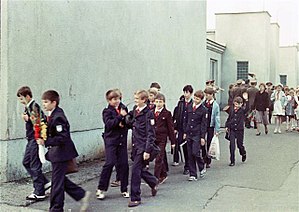
Sovjetunionen / Samfund / Uddannelsessystem
Sovjetiske skolebørn, 1985.
"Sovjetunionen var en erklæret socialistisk stat i det østlige Europa og Asien fra 1922 til 1991. Sovjetunionen var en sammenslutning af 15 formelt autonome republikker med Rusland som den største og klart dominerende delrepublik. Den russiske sovjetrepubliks dominans var blandt årsagerne til, at Sovjetunionen ofte blev omtalt som ""Rusland"" eller ""Sovjet-Rusland"" i Vesten, selv om denne betegnelse ikke var nøjagtig.